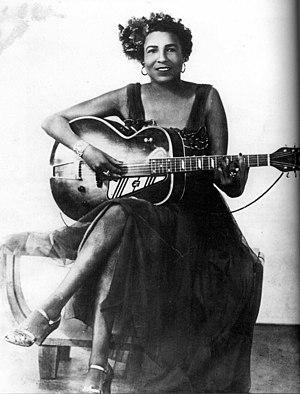
La chronologie du blues présente sur une échelle de temps les événements marquants de chaque année dans le domaine du blues et des différents courants qui en sont issus, comme le boogie woogie ou le rhythm and blues.
Memphis Minnie est une musicienne de blues américaine.